Dying-and-rising god

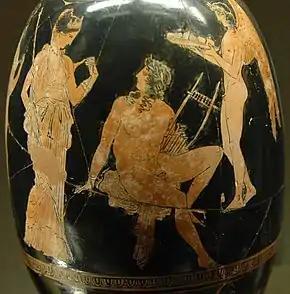
Aphrodite and Adonis, , are at the Louvre.

The category "dying-and-rising-god" was debated throughout the 20th century, and most modern scholars questioned its ubiquity in the world's mythologies. By the end of the 20th century the scholarly consensus was that most of the gods Frazer listed as "dying-and-rising" only died and did not rise. Kurt Rudolph in 1986 argued that the oft-made connection between the mystery religions and the idea of dying and rising divinities is defective. Gerald O'Collins states that surface-level application of analogous symbolism is a case of parallelomania which exaggerates the importance of trifling resemblances, long abandoned by mainstream scholars. Against this view, Mettinger (2001) affirms that many of the gods of the mystery religions do indeed die, descend to the underworld, are lamented and retrieved by a woman and restored to life.